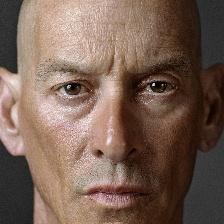
Label: faces